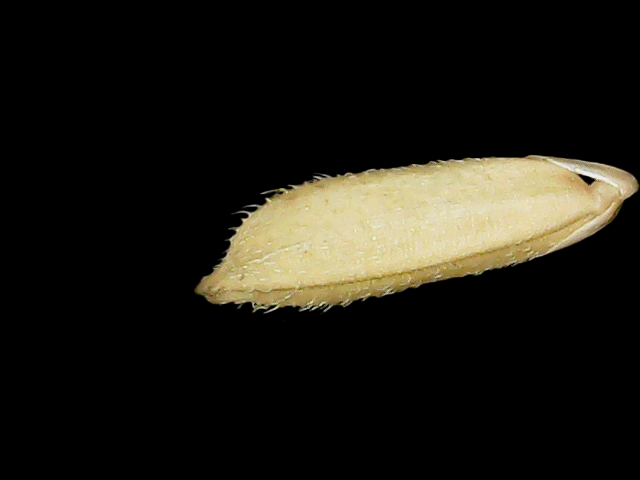
Rice variety: Binadhan23